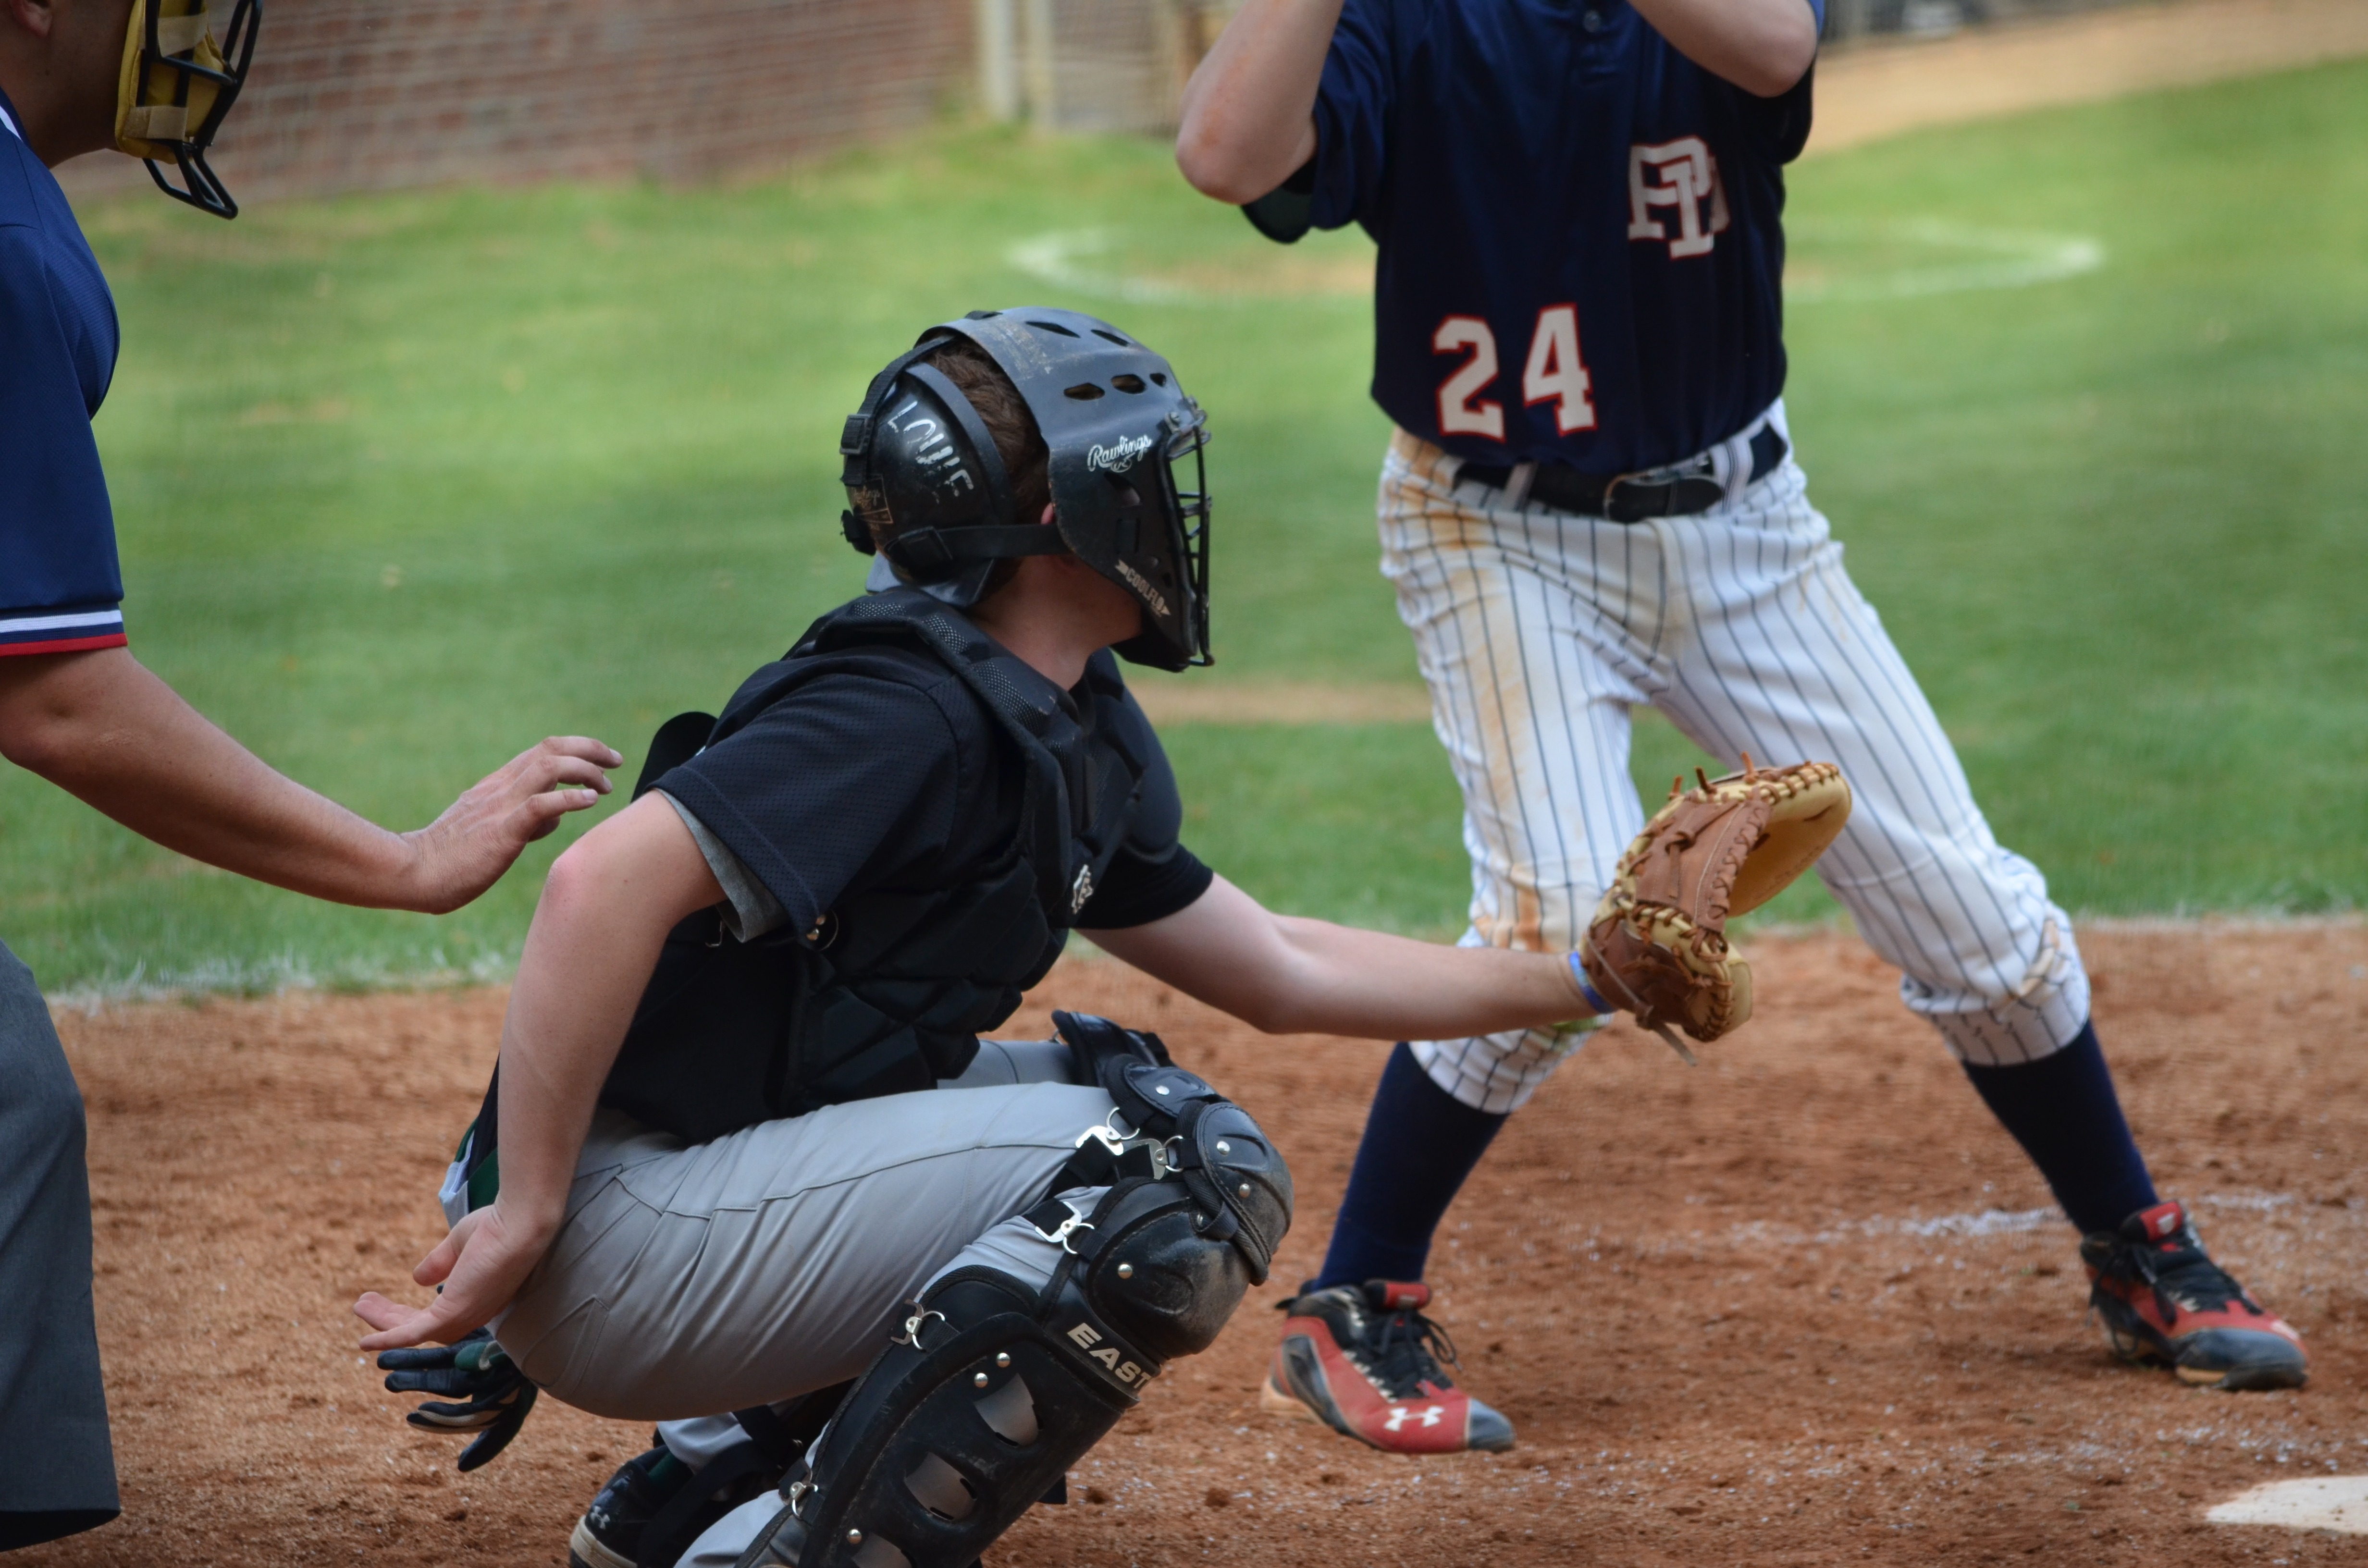
baseball, glove, sport, field, game, equipment, playing, player, competition, sports, helmet, ball, uniform, catching, athlete, tournament, catcher, softball, ball game, team sport, college baseball, competition event, bat and ball games, baseball positions, college softball